Fossa Mariana

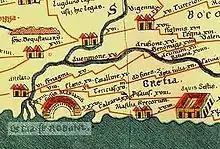
Fossa Mariana Canal

The Fossa Mariana (Latin for “trench of Marius”) was a canal made B.C. 102, by Marius, from the Rhône to the Gulf of Stomalimne, near the modern city of Fos-sur-Mer. It was constructed to avoid the difficult navigation at the mouths of the river, caused by the accumulations of sand by the several streams. It was about 16 miles long, and was later given to the inhabitants of Massilia (modern Marseilles), who derived large revenues from it.